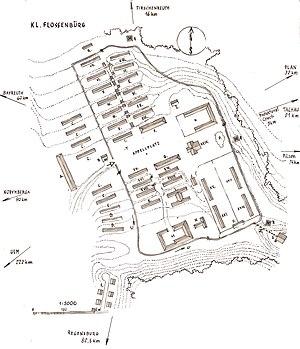
Le camp de concentration de Flossenbürg est un camp de concentration nazi créé en 1938 près du village de Flossenbürg, en Bavière. Quatre-vingt-seize mille prisonniers y transitent, dont trente mille trouvent la mort.